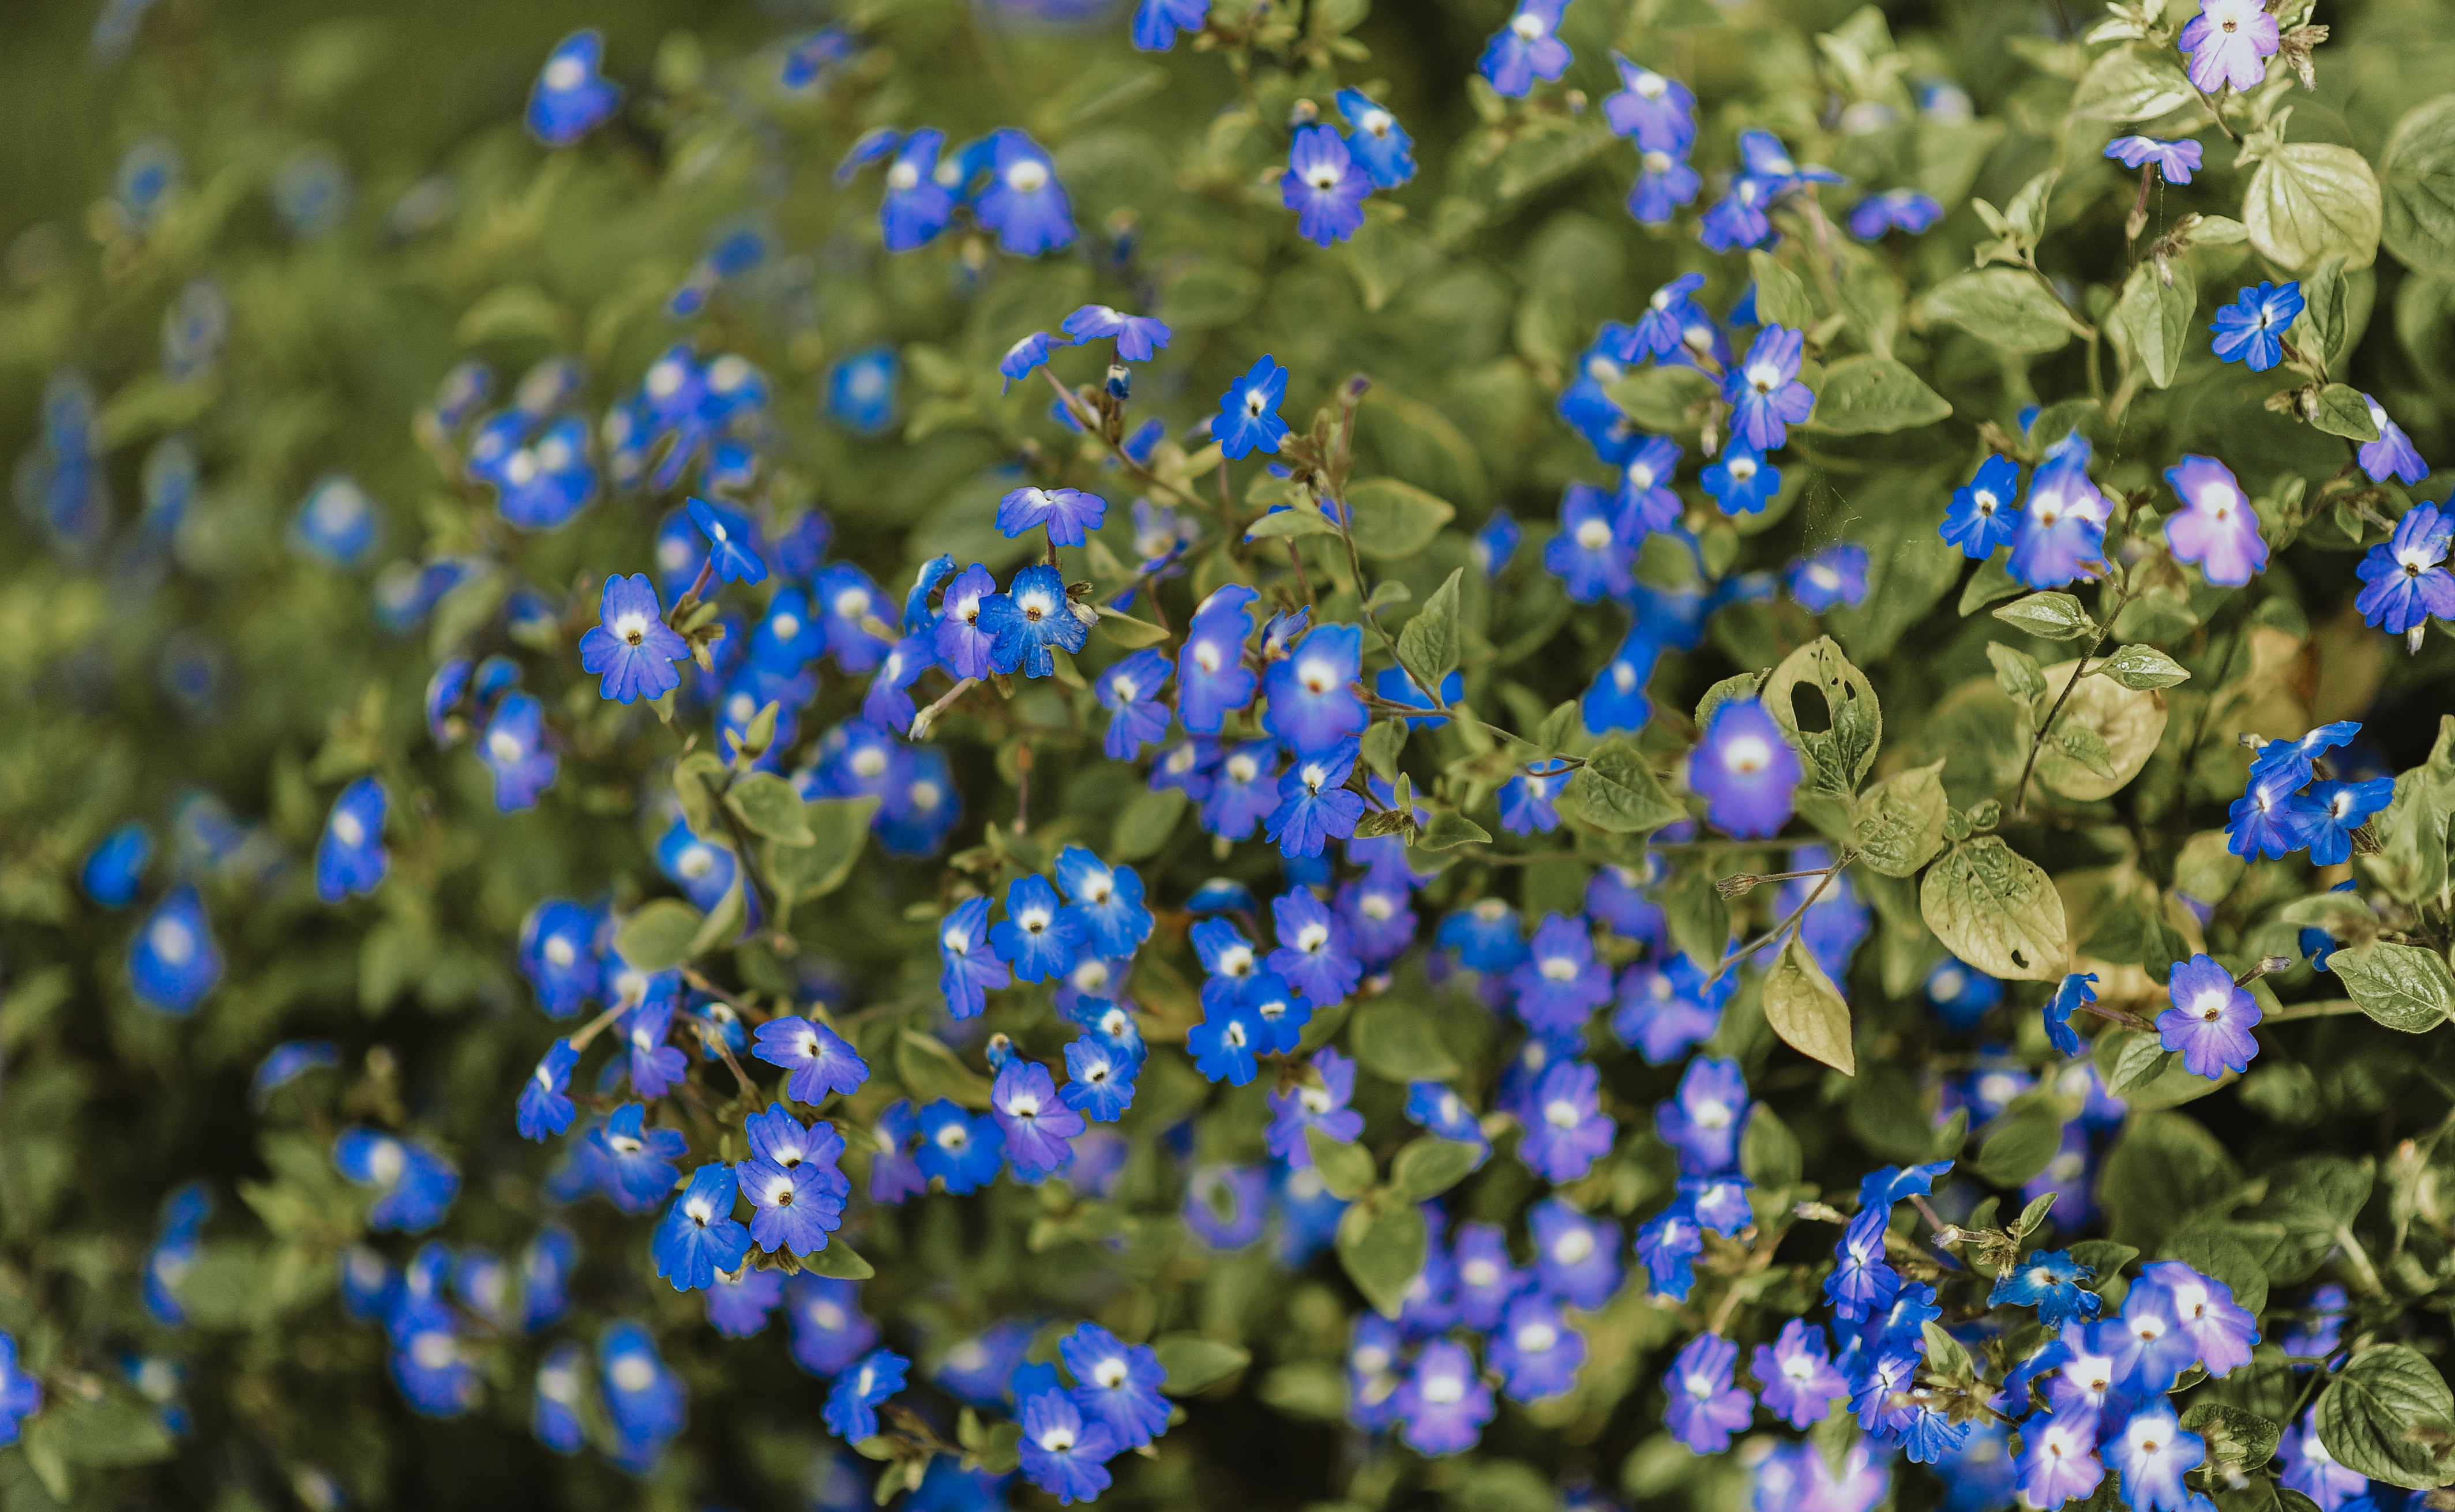
flower, beautiful, awesome, amazing, blue, plant, flora, flowering plant, bluebonnet, spring, lupin, wildflower, borage family